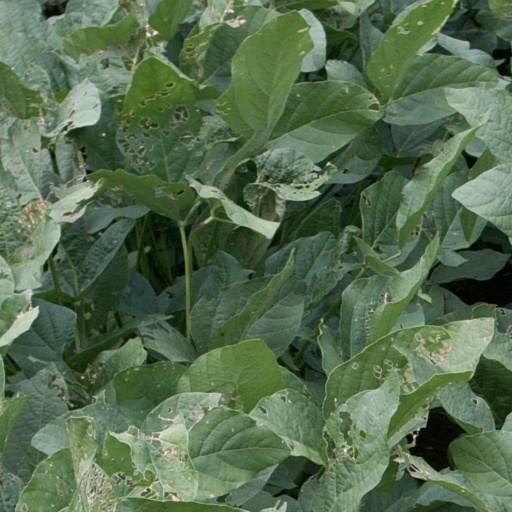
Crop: soybean